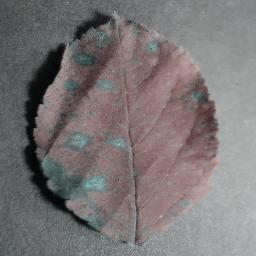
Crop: apple
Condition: cedar_rust